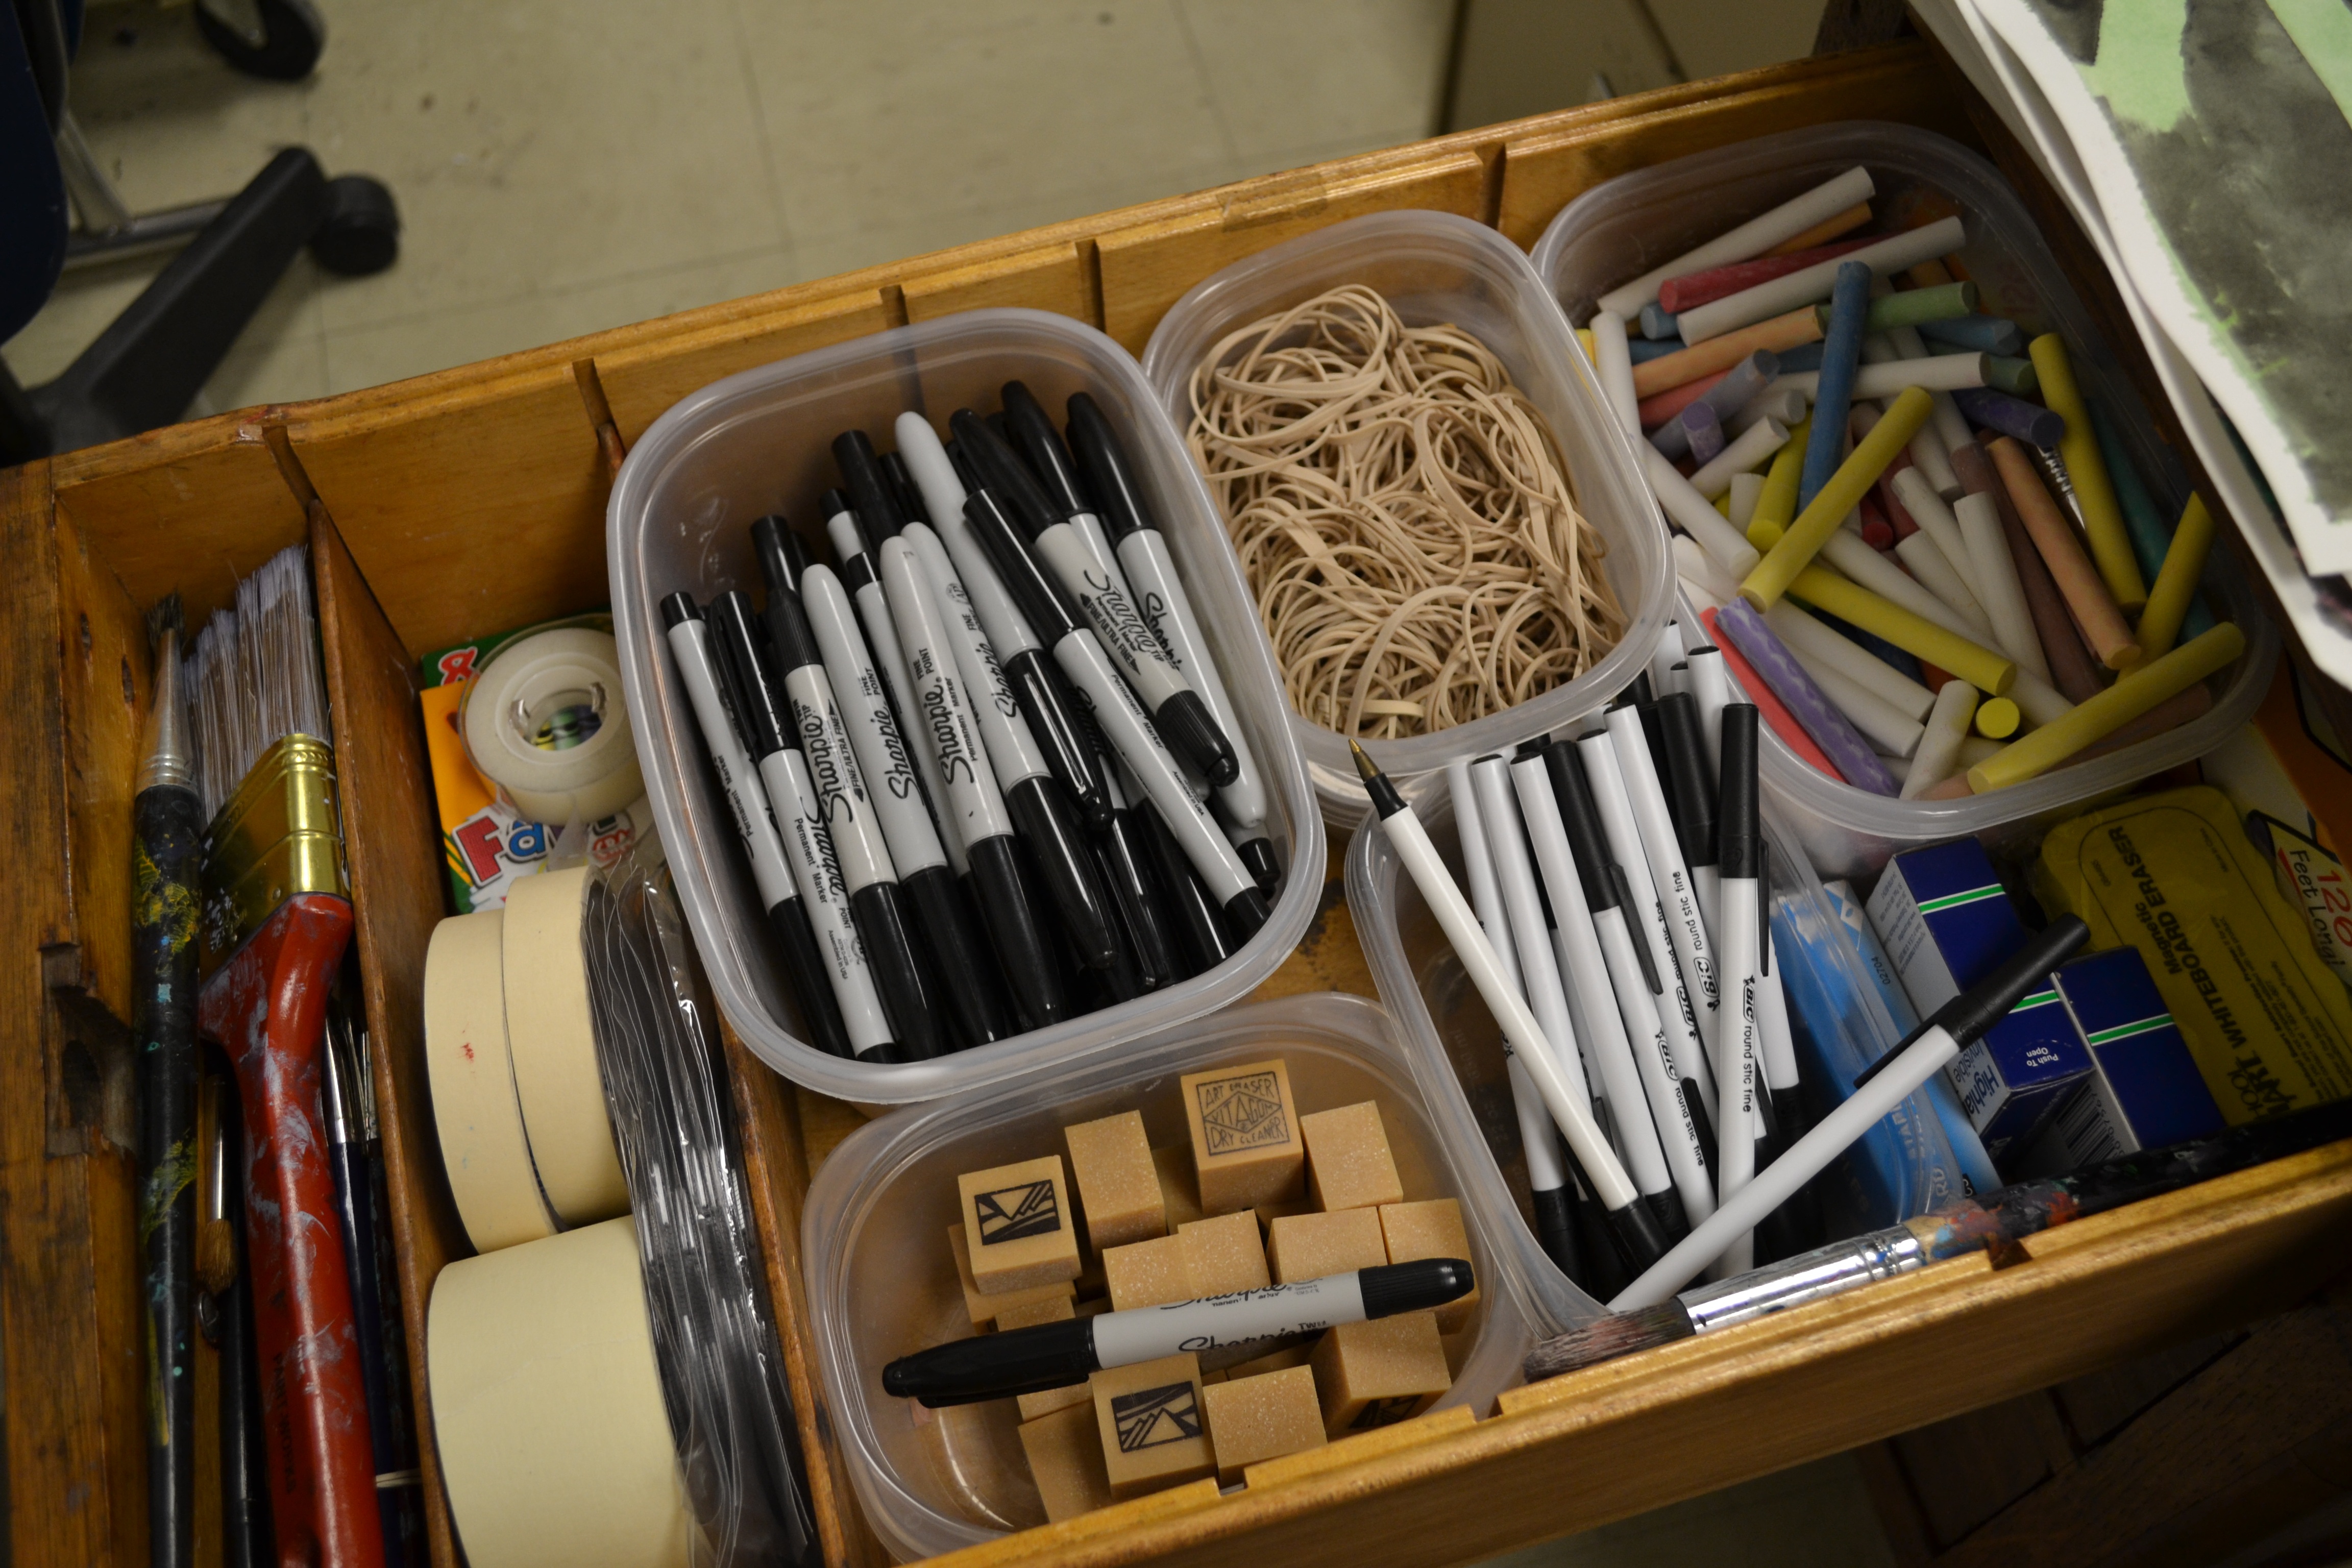
desk, room, education, classroom, drawer, markers, art, supplies, art supplies, electrical wiring, erasers